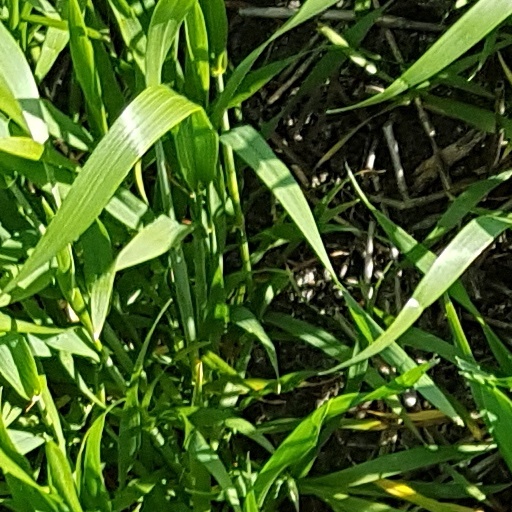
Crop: wheat